Yamato Kingship

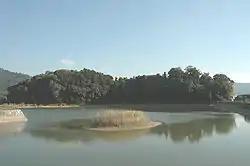
Hashihaka Kofun

The uniformity of the tumulus during the period of its appearance (the first half of the Kofun period) shows that the tumulus was created as a common grave system for the chiefs of each region, and the chiefs were also jointly funeralized. There is an opinion that the alliance between them was established and a wide-area political union was formed. The spread is from Tokai / Hokuriku to northern Kyushu centering on Kinki. On the other hand, as mentioned above, around the 4th century, it is thought that it overlaps with the reigning age of Emperor Sujin. There is also an opinion that it spread because the ancient burial mounds appeared together, and the central lords were dispatched to various places as chiefs (Kuni no miyatsuko) instead of the regional coalition.